Logico-linguistic modeling

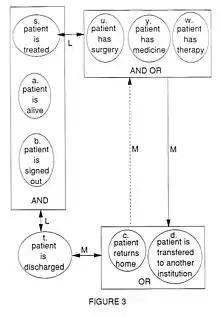
Fig 3. Empirical Model

Modal predicate logic (a combination of modal logic and predicate logic) is used as the formal method of knowledge representation. The connectives from the language model are logically true (indicated by the ""L"" modal operator) and connective added at the knowledge elicitation stage are possibility true (indicated by the ""M"" modal operator). Before proceeding to stage 5, the models are expressed in logical formulae.